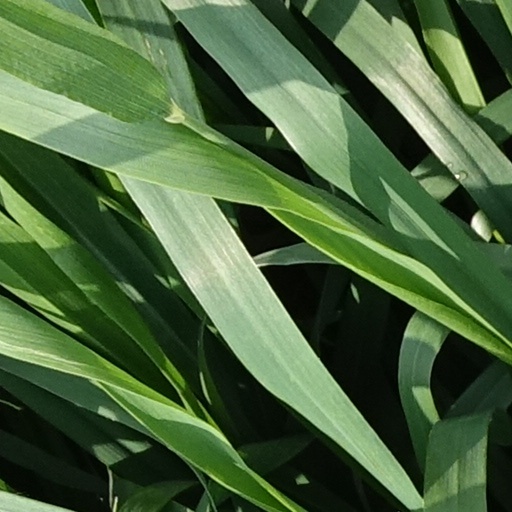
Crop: wheat